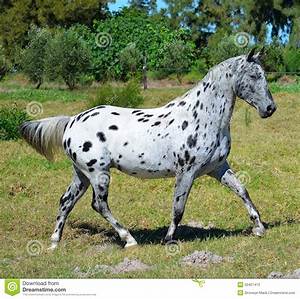
Label: cavallo